Neighborhoods in Spokane, Washington

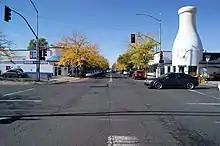
Garland Business District

Downtown is home to Spokane's city and county government offices, most notably the Spokane County Courthouse, built in the style of a French chateau, featuring large turrets and spires. A similarly historic structure houses the Spokane Athletic Club, housed in a Georgian-style building designed by famed Spokane architect Kirtland Cutter. The Club sits just across Riverside Avenue from the Cathedral of Our Lady of Lourdes, seat of the Catholic Church in the Inland Northwest, and just across Monroe Street from the Thomas S. Foley United States Courthouse. The recently rebuilt Monroe Street Bridge, over Spokane Falls, is a notable symbol of the city, long featured in the city logo. Nearby is the modern main branch of the Spokane Public Library, with its expansive views of the Spokane River. Just down Monroe Street is the Fox Theater, an art-deco movie theater that recently underwent a multimillion-dollar renovation to become the new home of the Spokane Symphony. At the north end of Riverfront Park is the 12,000 seat Spokane Arena, home to the Spokane Chiefs Hockey Club and Spokane Shock Arena Football Club. In addition to numerous local and regional events, the Arena hosts events such as NCAA March Madness, numerous big-name concerts, and in 2007 and 2010, the U.S. Figure Skating Championships. Across Mallon Avenue from the Arena is the Flour Mill, a converted structure that once produced flour in abundance but now houses a variety of offices, shops, and restaurants.